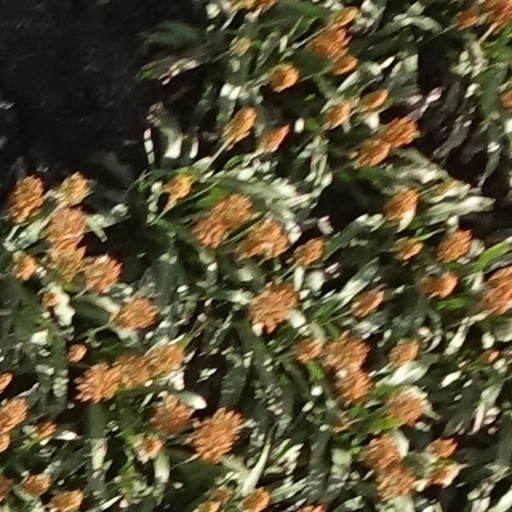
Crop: sorghum